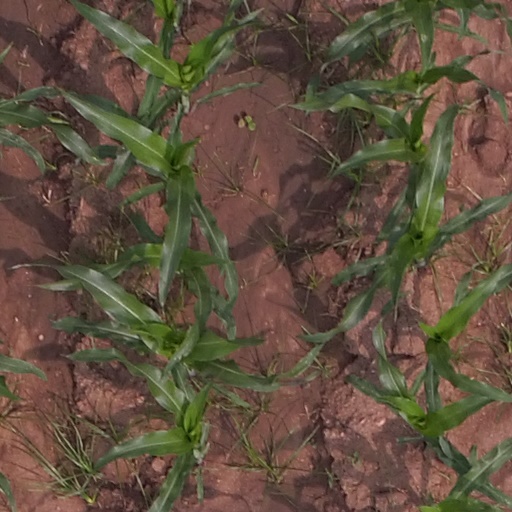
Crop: maize; corn